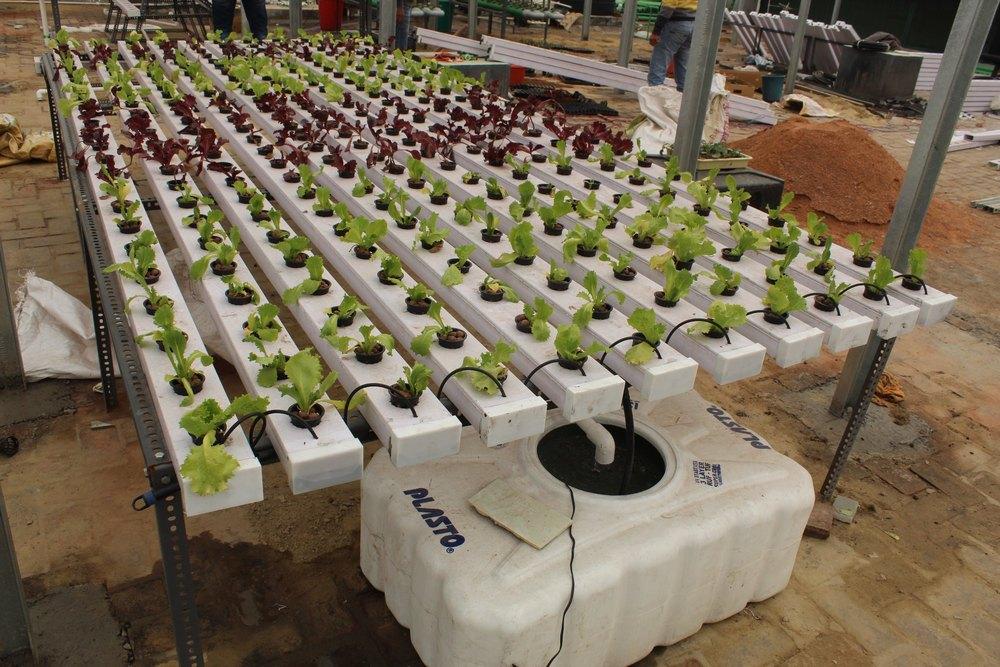
Mimea inaonekana yakiwa yamepangwa katika mirija nyeupe ambayo yamepangwa kwa mistari. Mimea hizi ni midogo na inaonekana kuwa na rangi ya kijani kibichi huku zingine zikiwa na rangi ya zambarao. Chini kuna chupa la maji labda ya kivirutubisho.